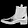
Label: Ankle boot